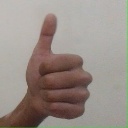
अक्षर: थ